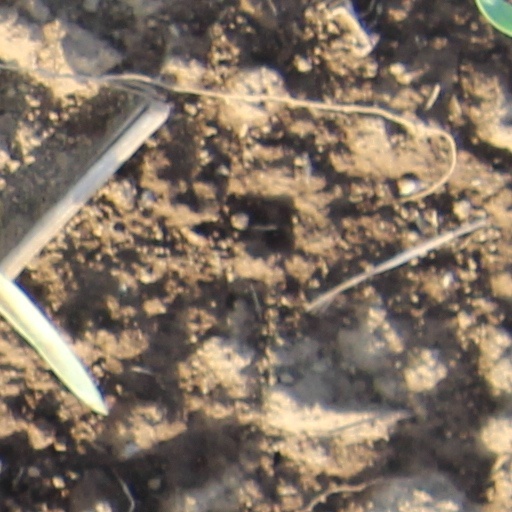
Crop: wheat